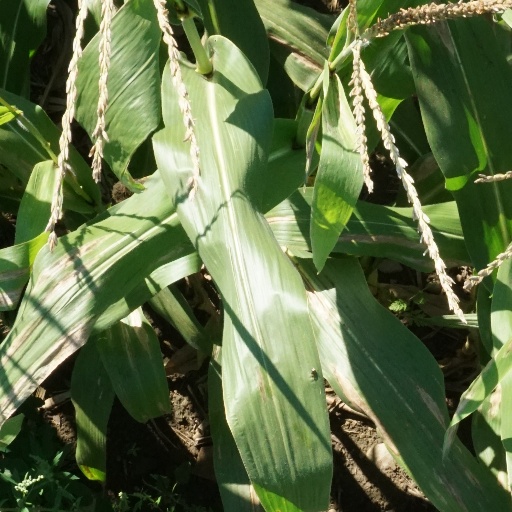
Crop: maize; corn